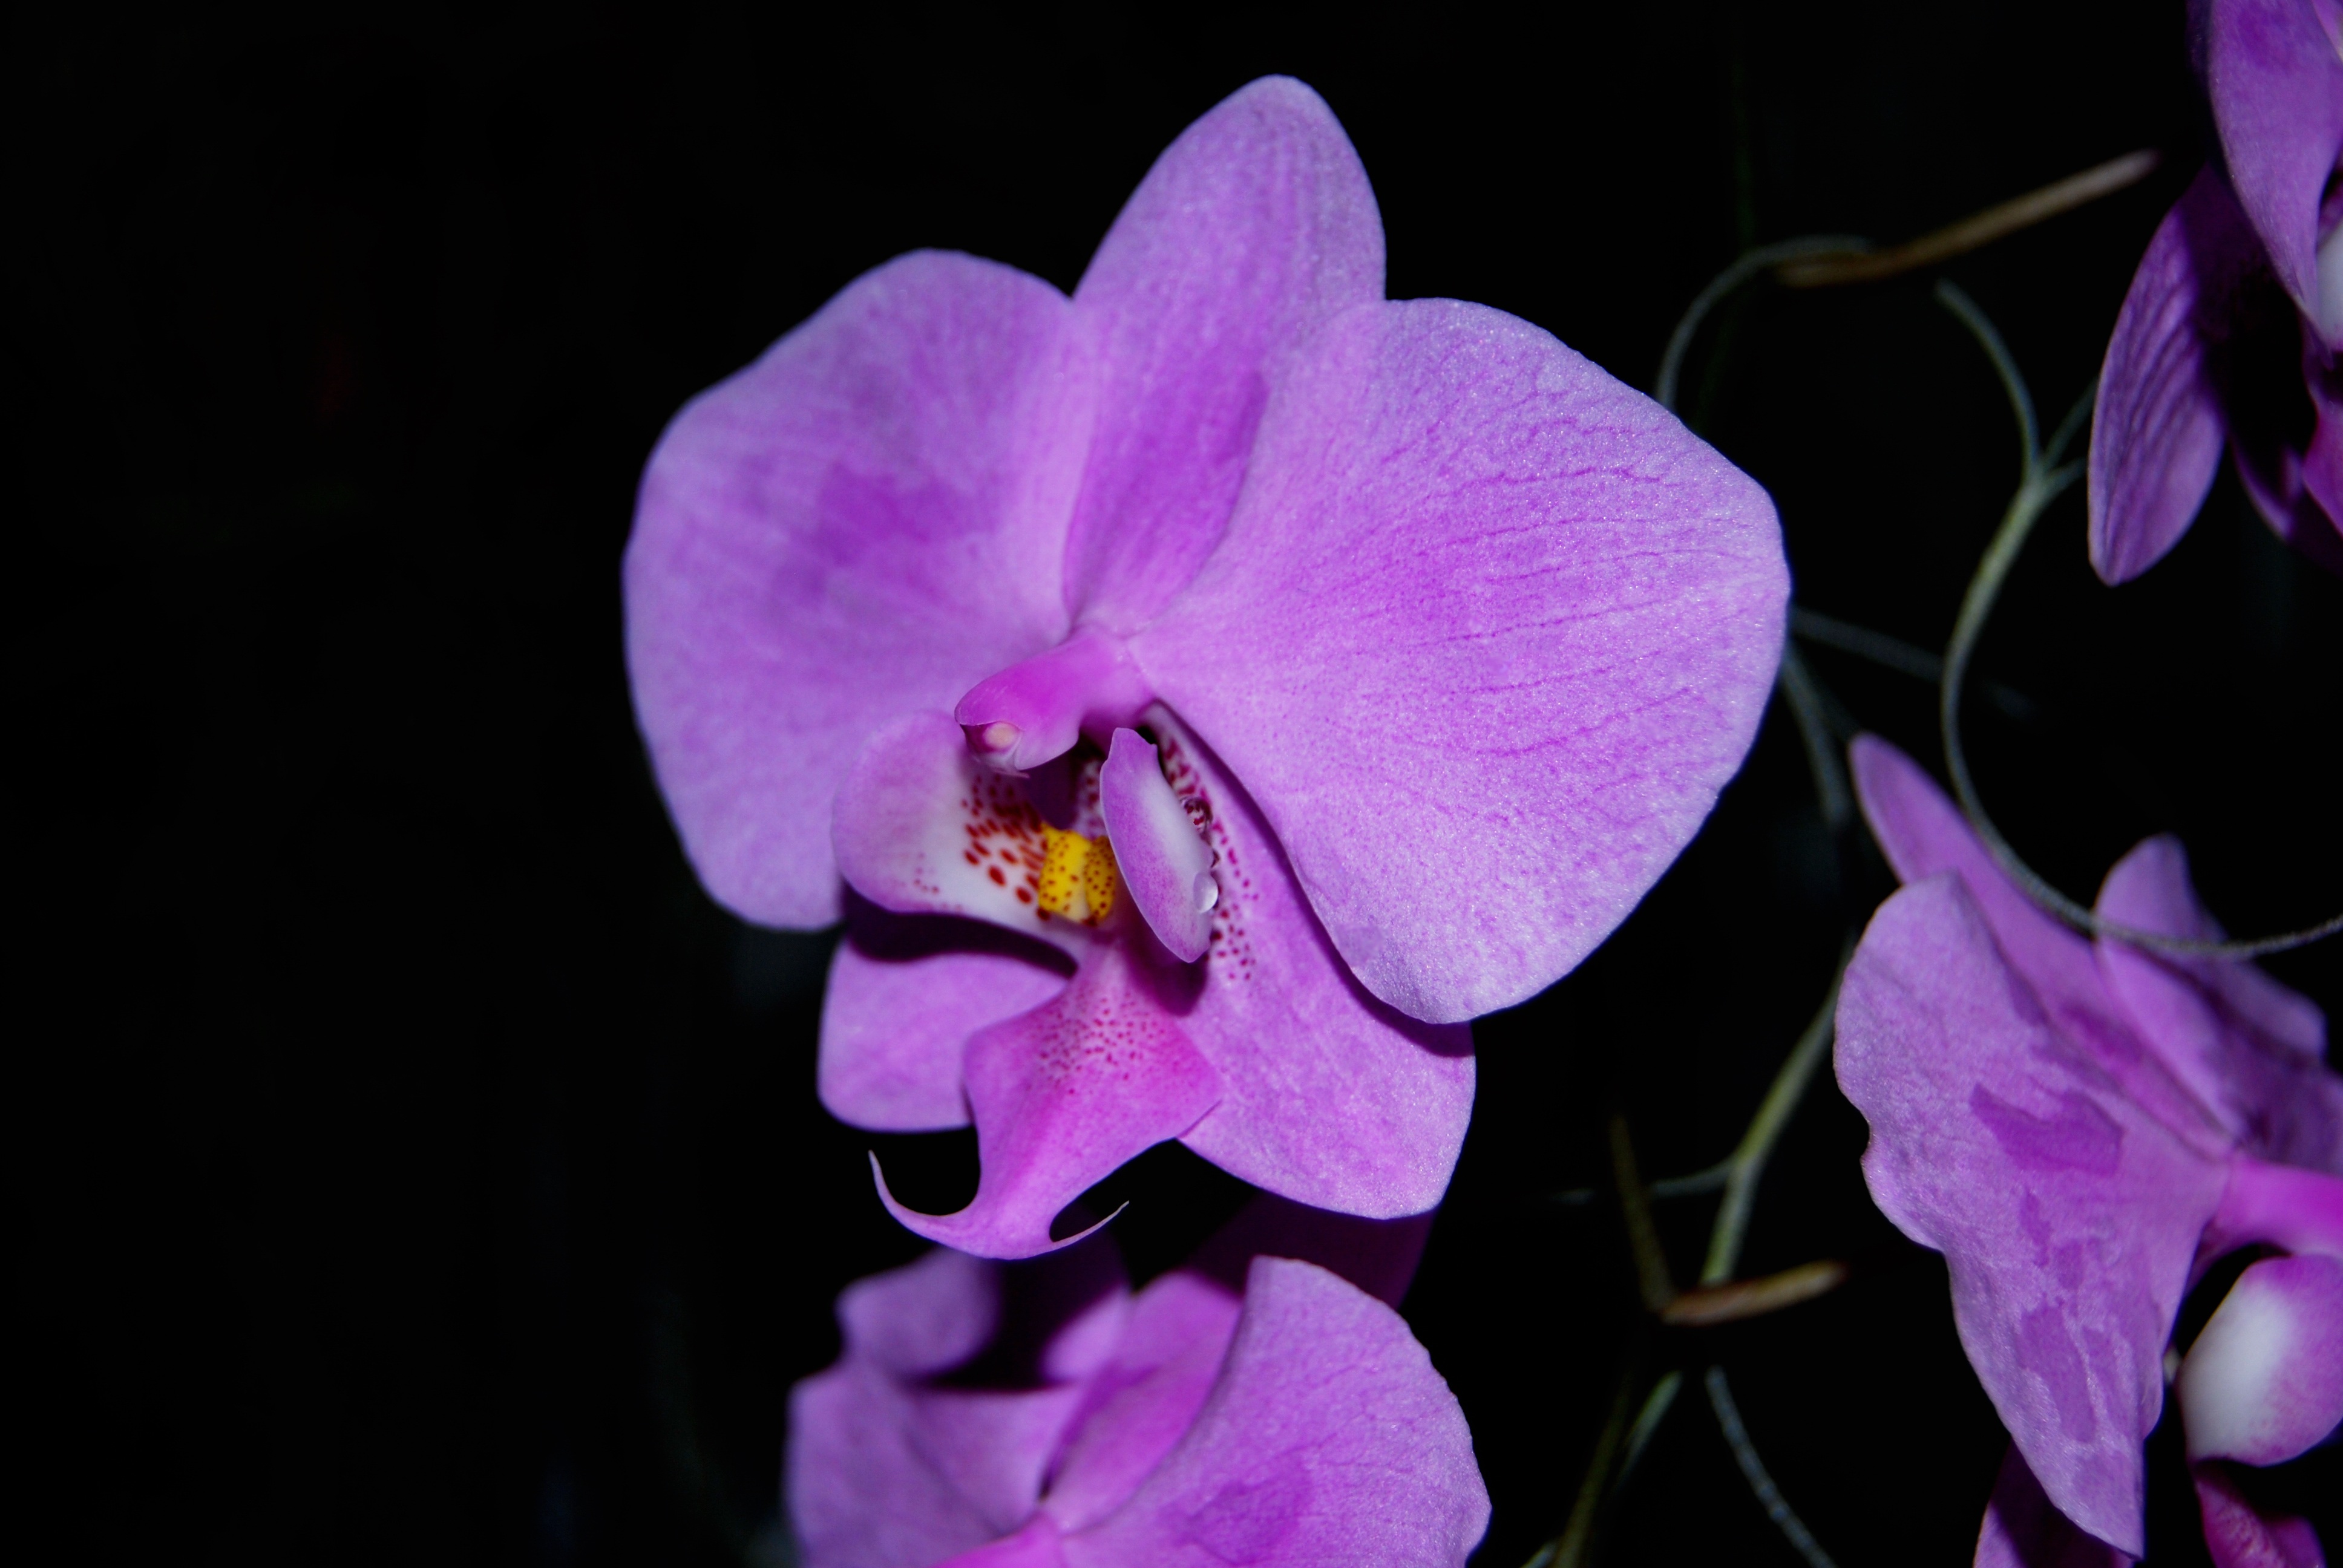
blossom, plant, photography, flower, purple, petal, pink, flora, orchid, macro photography, flowering plant, cattleya, dendrobium, land plant, moth orchid, christmas orchid, cattleya labiata, sddsasd, sdsd, sdsds